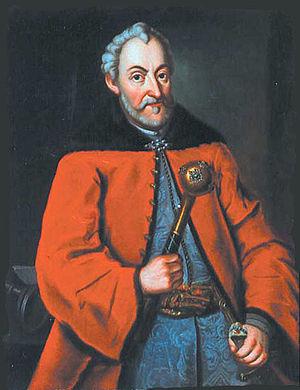
Les Hetmans du Royaume de Pologne et du Grand-duché de Lituanie sont les militaires les plus hauts gradés de la République des Deux Nations. Le titre de grand-hetman de la Couronne polonaise est créé en 1505. Il sera donné au chef de l'armée polonaise jusqu'en 1581. Il peut être délivré pour la durée d'une campagne ou de la guerre. Plus tard, comme tous les titres en usage au Royaume de Pologne et au sein de la République, il devient un titre permanent. Il ne peut être révoqué à moins que la trahison ne soir avérée. Les Hetmans ne sont pas rémunérés par le trésor royal.